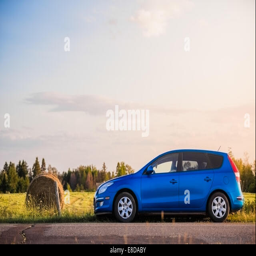
car with no driver in a rural scene